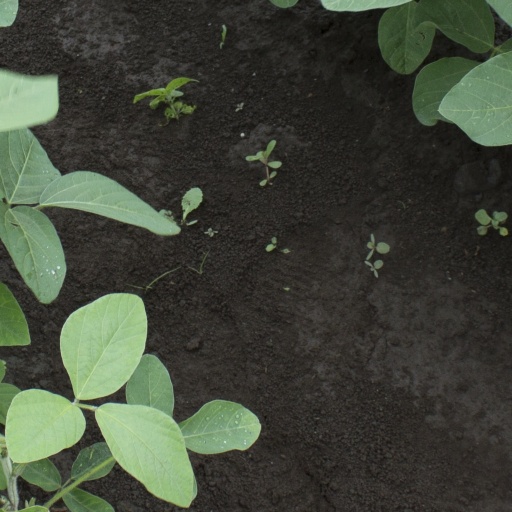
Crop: soybean